Landmark point

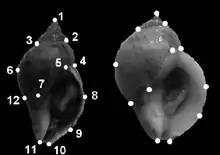
Position of landmark points (1-12), that were used for morphometric analysis of shells of "Nucella lapillus".

In morphometrics, landmark point or shortly landmark is a point in a shape object in which correspondences between and within the populations of the object are preserved. In other disciplines, landmarks may be known as vertices, anchor points, control points, sites, profile points, 'sampling' points, nodes, markers, fiducial markers, etc. Landmarks can be defined either manually by experts or automatically by a computer program. There are three basic types of landmarks: anatomical landmarks, mathematical landmarks or pseudo-landmarks.